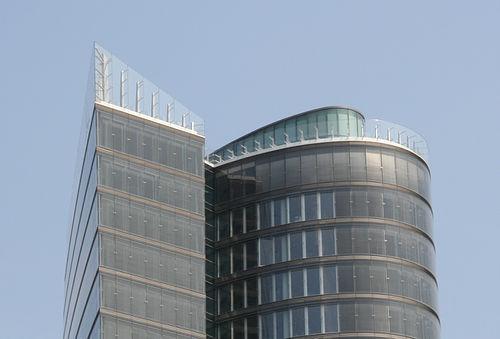
Weather: sun or clear